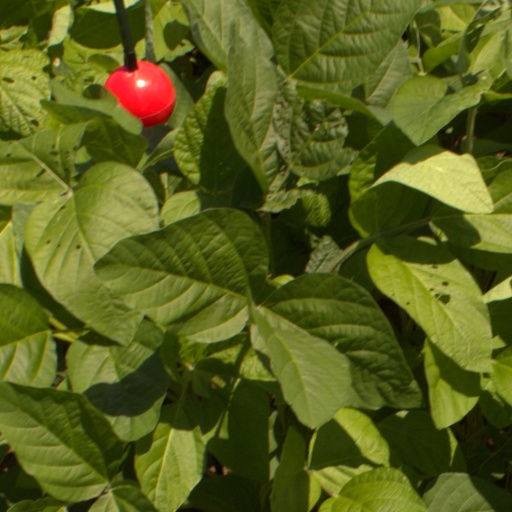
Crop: soybean